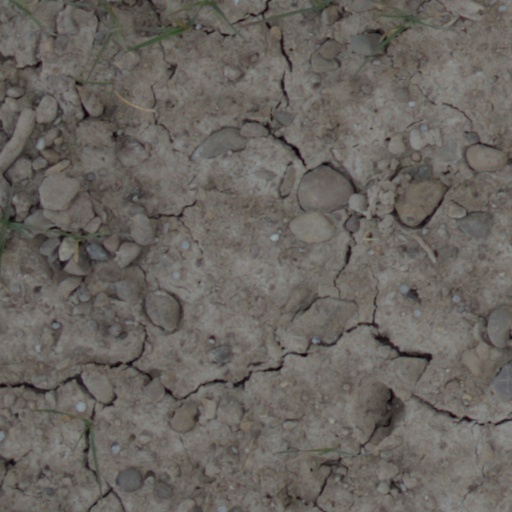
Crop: wheat